Joël Guerriau

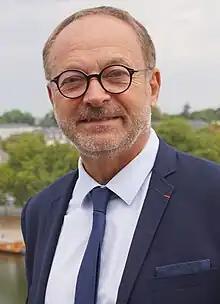
Guerriau in 2016

Joël Guerriau (born 9 November 1957) is a French banker and centre-right politician. A senator for Loire-Atlantique, Guerriau is a secretary of the French Senate and vice-chair of the Committee on Foreign Affairs, Defence and the Armed Forces. He was first elected to the Senate in 2011, then reelected in 2017 and 2023. He sits with The Independents – Republic and Territories group (LIRT).